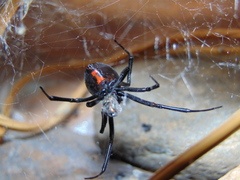
Species: Lactrodectus_hesperus